Soviet jewelry

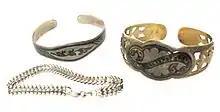
Kubachi-style Soviet silver bracelets

Soviet silver jewelry was the most produced fine jewelry in the USSR. The most common millesimal fineness for silver jewelry became "875"..